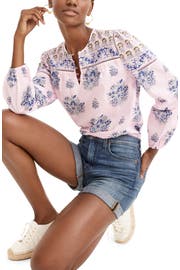
the pretty popover top every closet need is cut from lightweight cotton in a choice of cheerfully colored block print